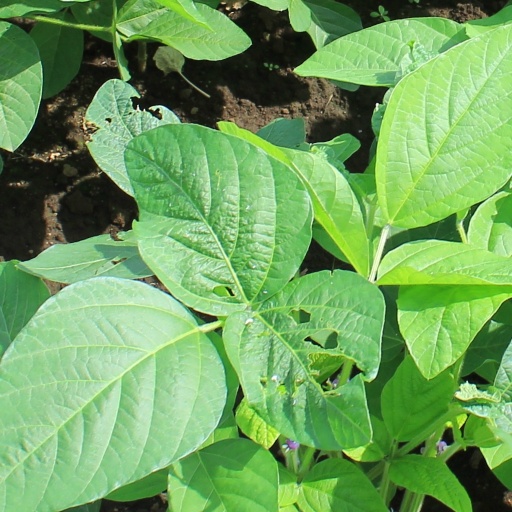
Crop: soybean